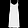
Label: Dress